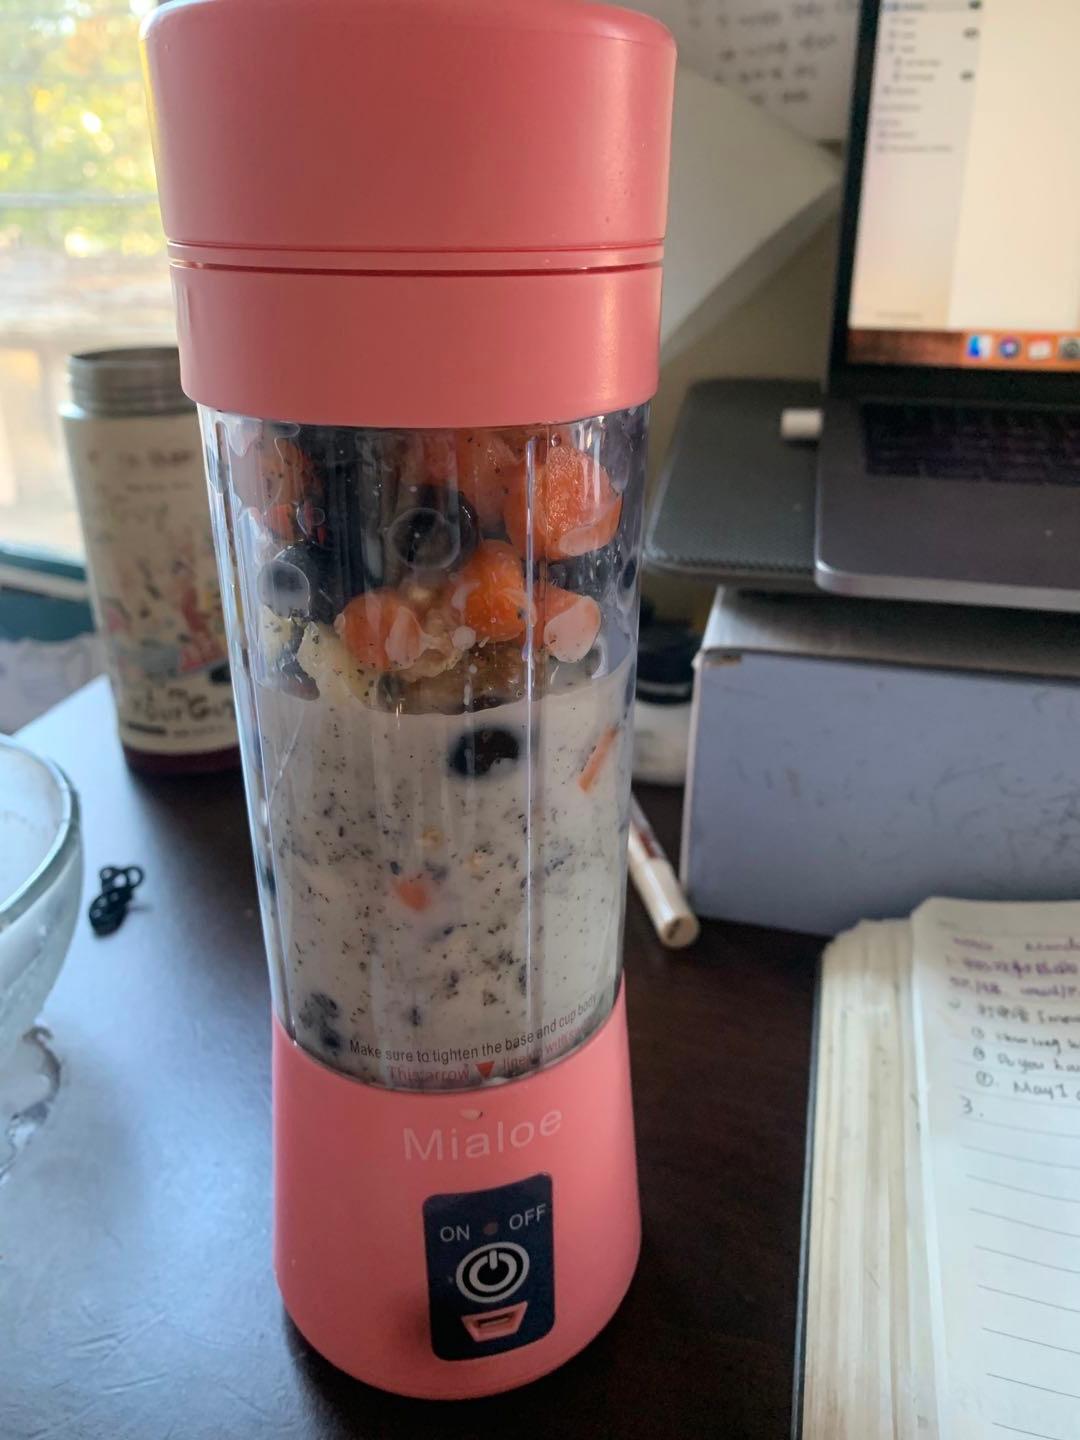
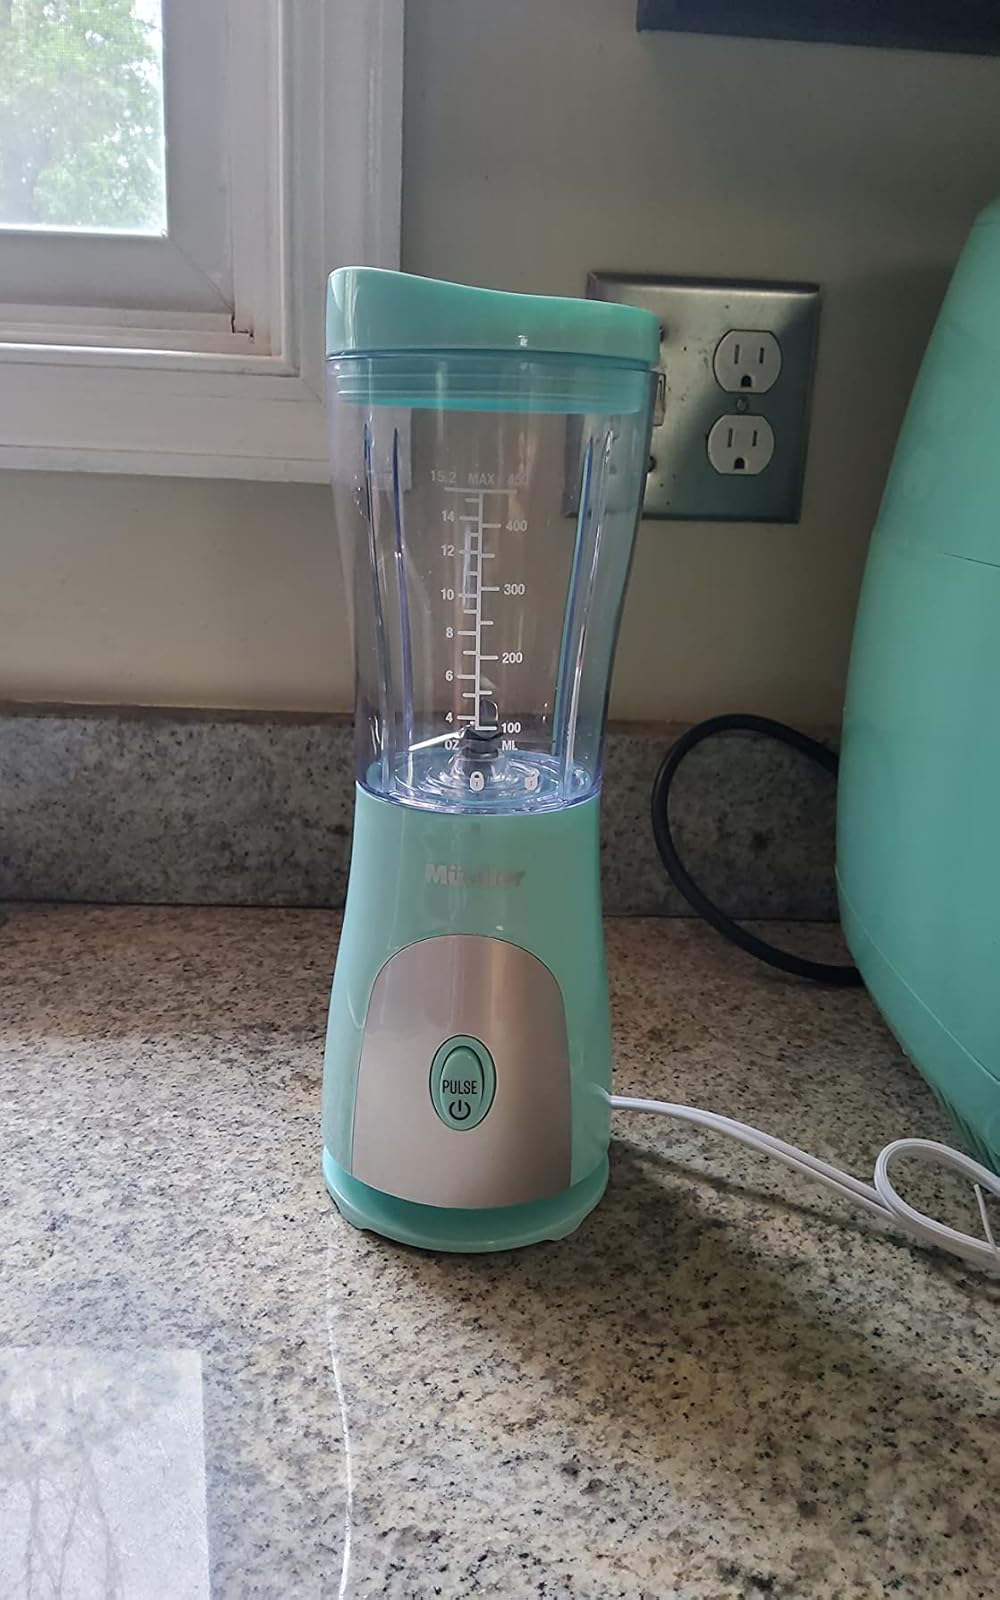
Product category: items_blender
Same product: no